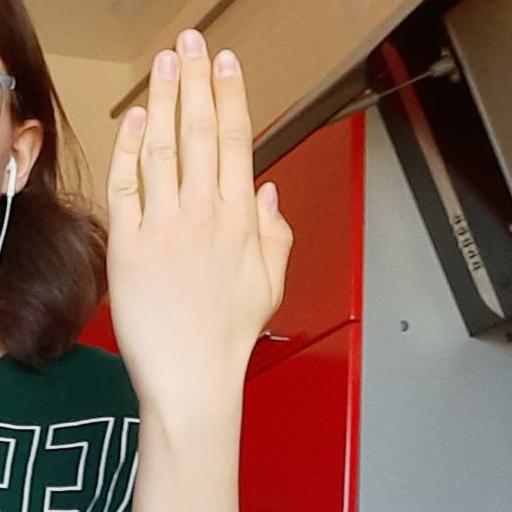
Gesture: stop_inverted